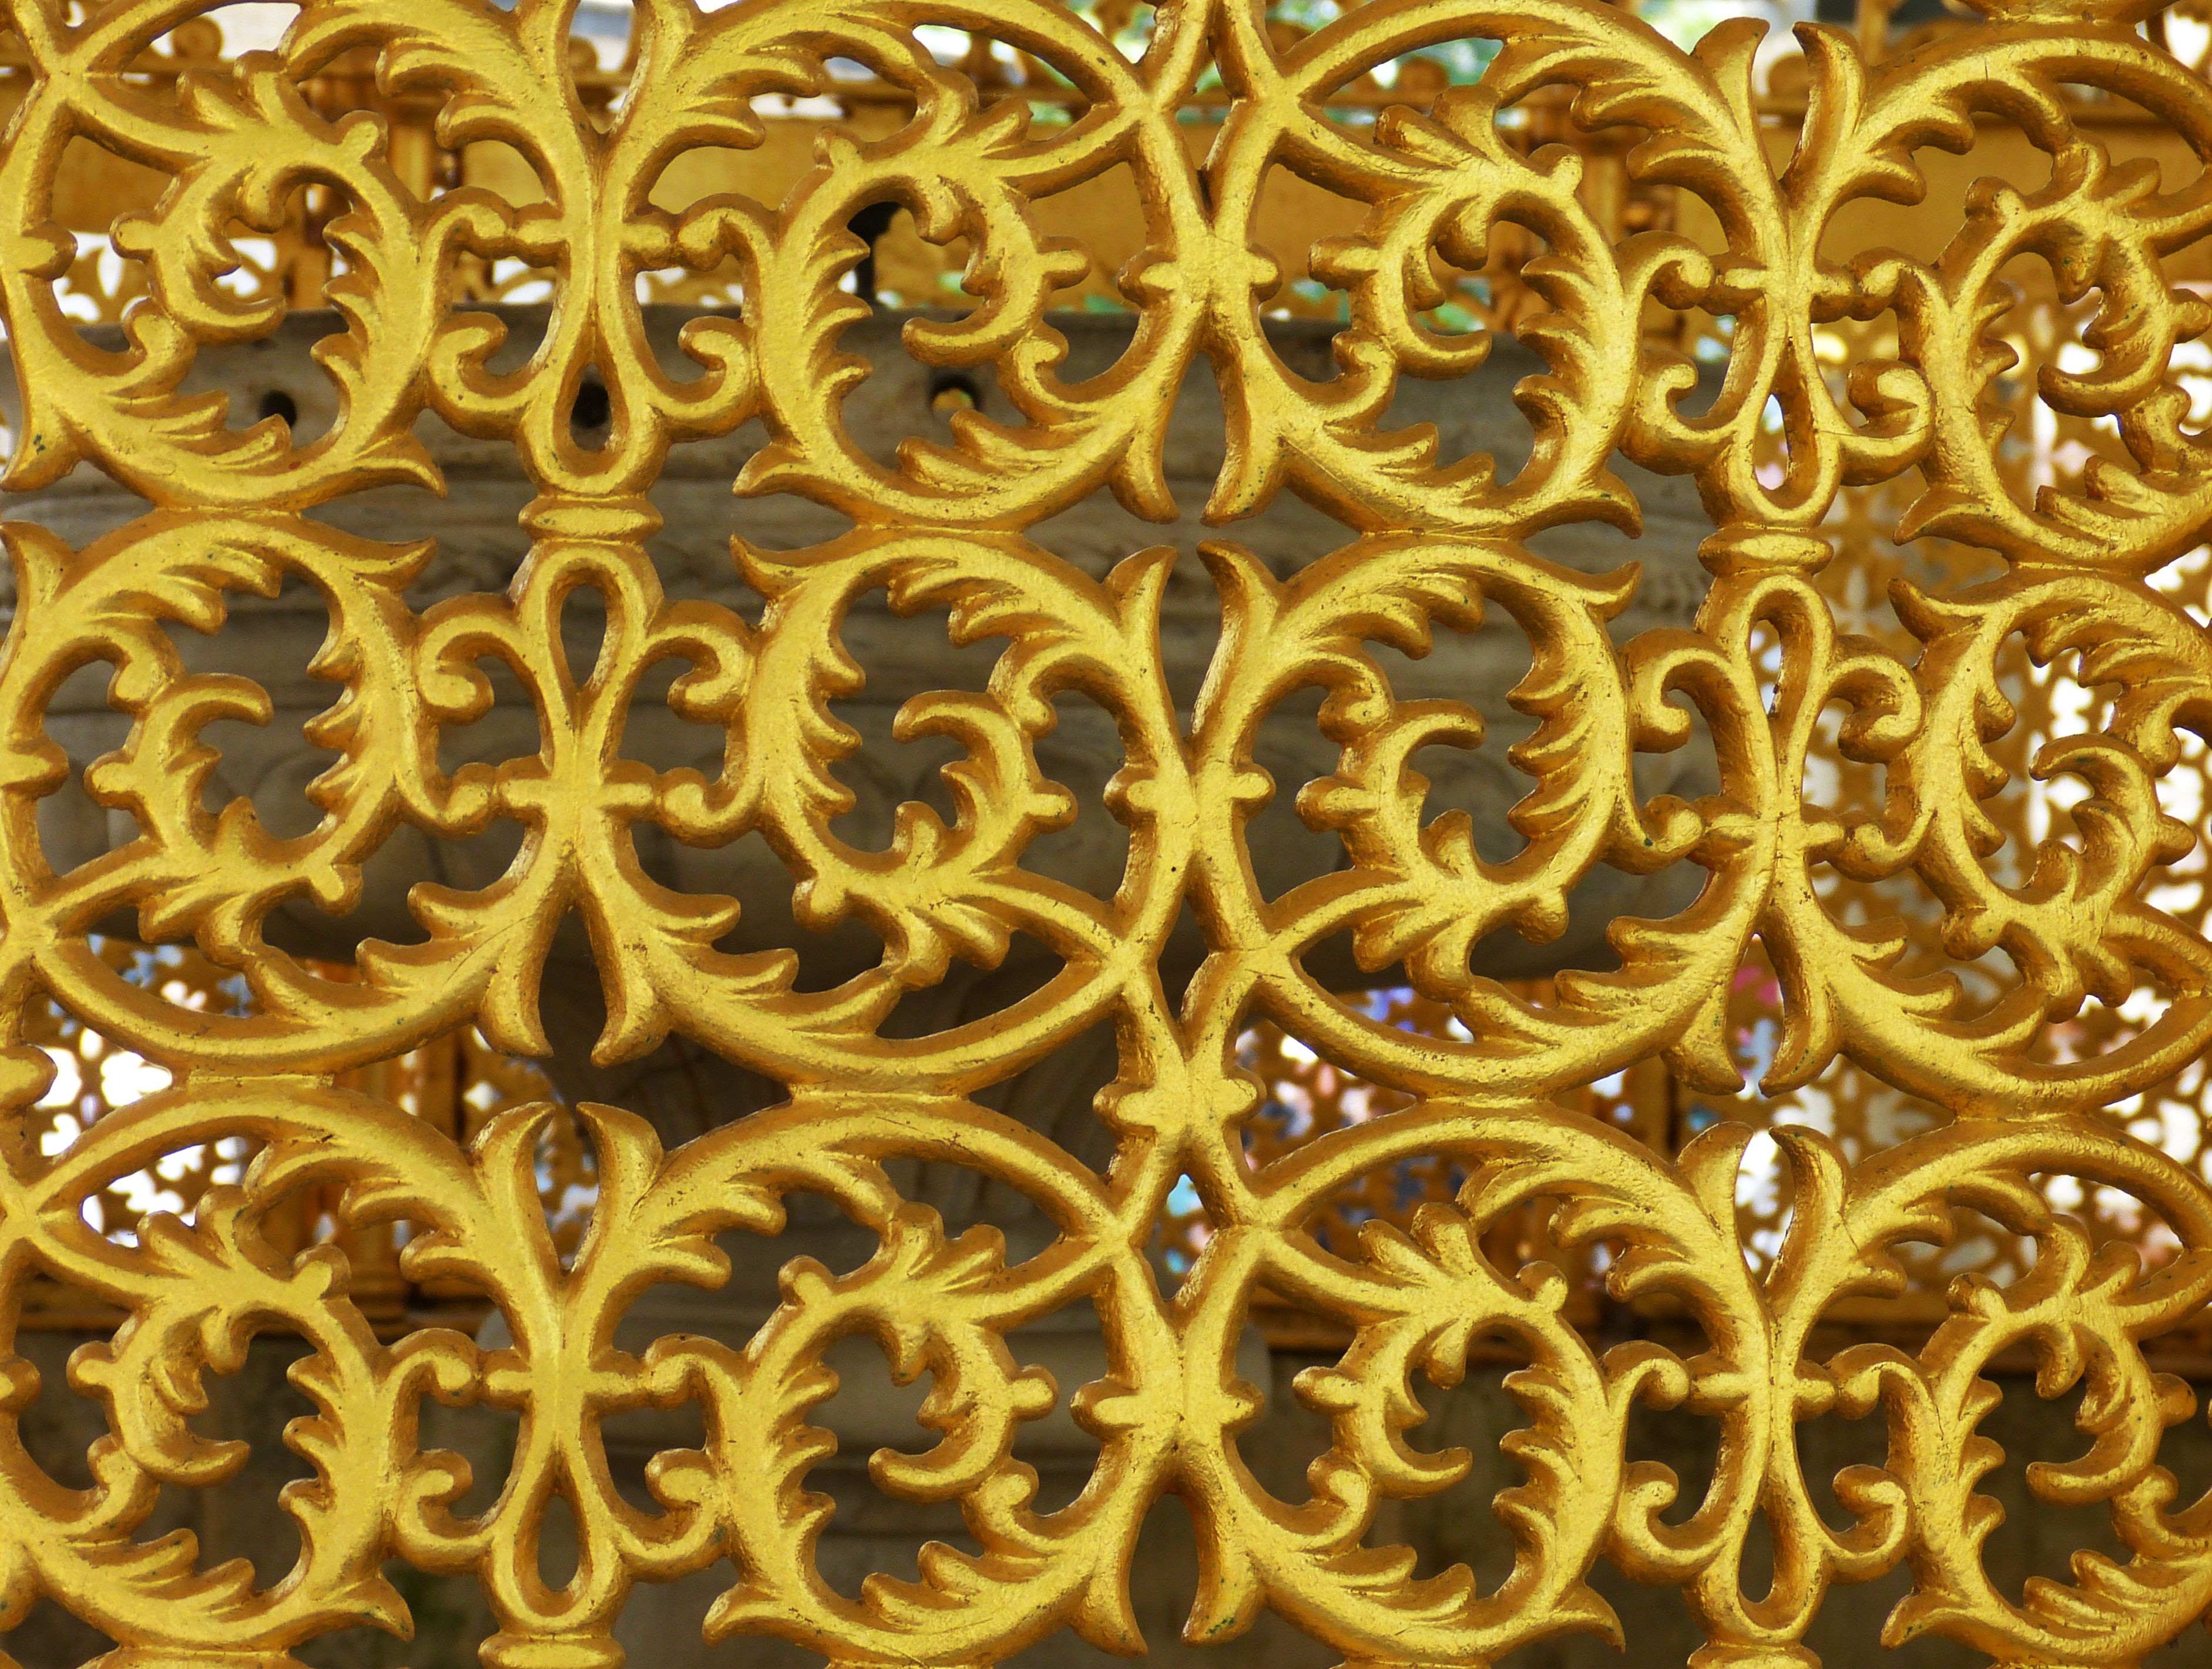
pattern, golden, metal, yellow, material, circle, places of interest, art, gold, brass, fountain, istanbul, mosque, grid, islam, gilded, orient, hagia sophia, hagia sofia